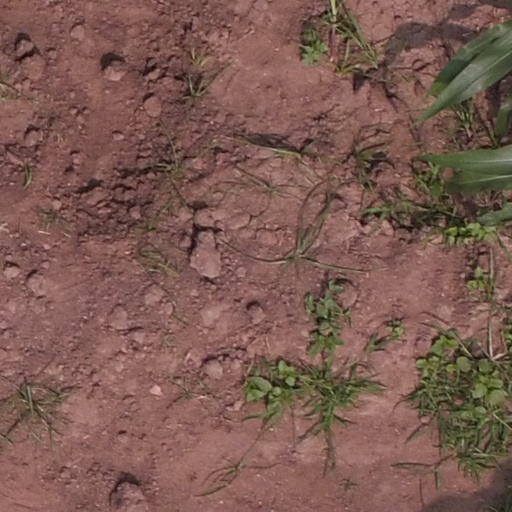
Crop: maize; corn